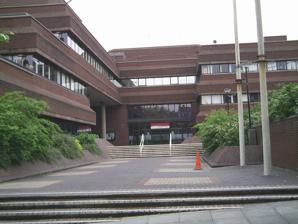
Building: Wolverhampton Civic Centre
Country: United Kingdom
Year built: 1978
Municipal building in Wolverhampton, West Midlands, England Wolverhampton Civic Centre Wolverhampton Civic Centre Wolverhampton Civic Centre Location within West Midlands county General information Architectural style Postmodern style Location Wolverhampton , West Midlands Coordinates 52°35′12″N 2°07′47″W / 52.5868°N 2.1298°W / 52.5868; -2.1298 Inaugurated 1978 Owner City of Wolverhampton Council Design and construction Architect(s) Clifford Culpin & Partners Main contractor Taylor Woodrow Wolverhampton Civic Centre is a municipal building in the City of Wolverhampton , West Midlands , England. The building houses a council chamber for City of Wolverhampton Council . History Following the implementation of re-organisation associated with the Local Government Act 1972 , the new Wolverhampton Metropolitan Borough Council gained enhanced powers and decided to commission a modern facility to replace the old Town Hall on the opposite side of North Street. The site chosen for the new building was previously occupied by the old Wholesale Market which was demolished in May 1973. The statue of Lady Wulfruna by the sculptor, Sir Charles Wheeler , was erected on the site, to commemorate the centenary of the founding of the newspaper the Express & Star , in 1974. The new building, which was designed by Clifford Culpin & Partners in the Postmodern style and built by Taylor Woodrow Construction , was completed in 1978. It was officially opened by the Prime Minister James Callaghan on 24 February 1979. The design, which involved a stepped profile for the building and located it on a large piazza , has similarities with the Panch Mahal in Fatehpur Sikri . It received a Civic Trust Award in 1979. Queen Elizabeth II , accompanied by the Duke of Edinburgh visited the civic centre and met with civic leaders on 24 June 1994 and signed the visitors' book before departing for a tour of the new Molineux Stadium . Environmental works to improve the open area between the civic centre and St Peter's Collegiate Church were carried out with support from the Heritage Lottery Fund between 1996 and 2004. A substantial programme of restoration works for the civic centre and its car park, to a design by Associated Architects, was carried out by Speller Metcalfe at a cost of £22 million and completed in 2018. The restoration work involved changes to the interior layout to create an open-plan environment: it also included creation of a new customer service centre on the ground floor. References